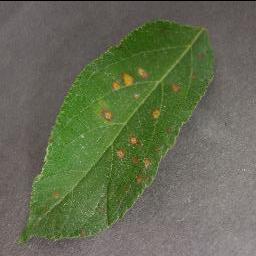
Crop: apple
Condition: cedar_rust